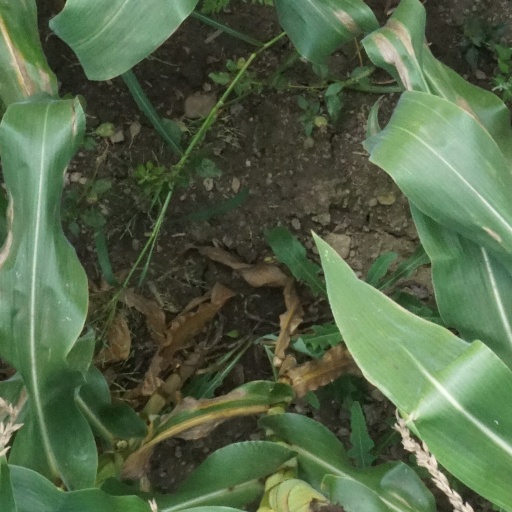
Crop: maize; corn